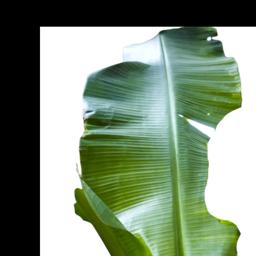
Label: BHIMKOL